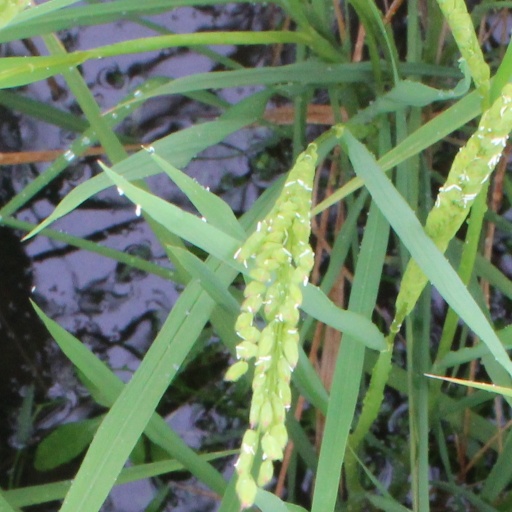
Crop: rice